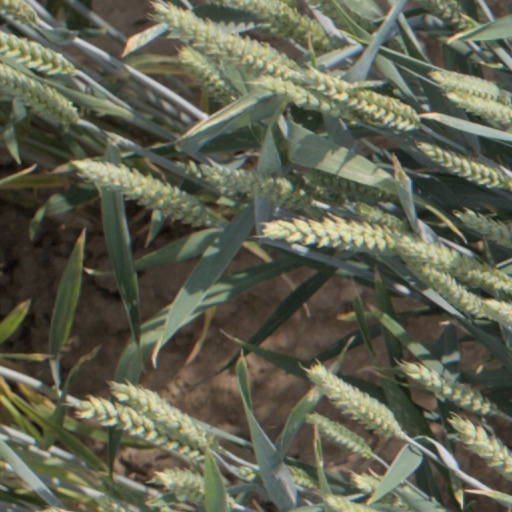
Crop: wheat